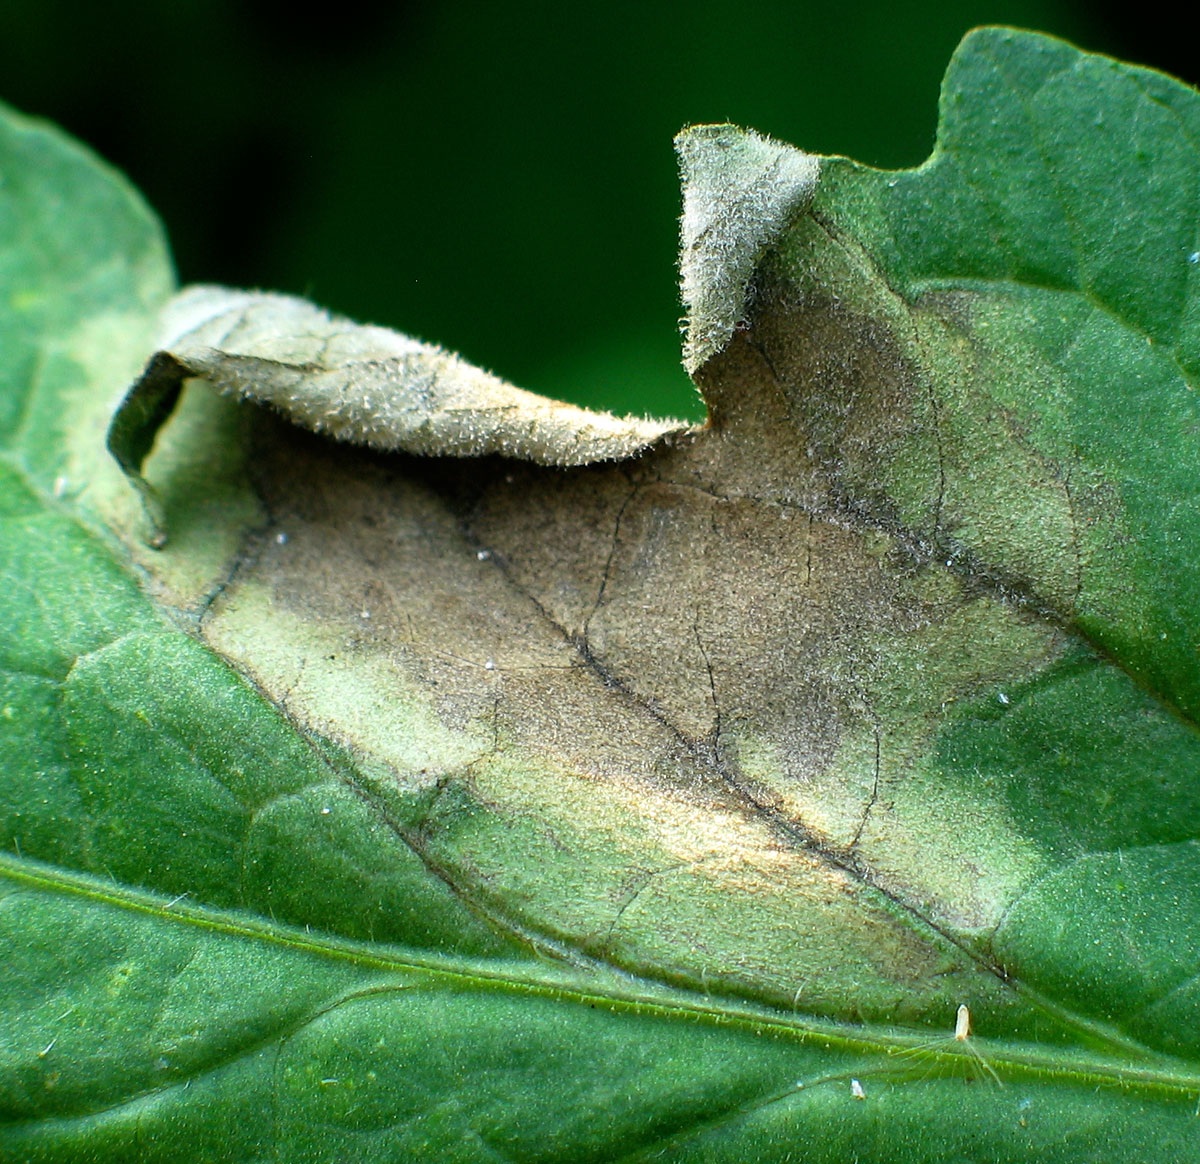
Labels: Potato leaf late blight